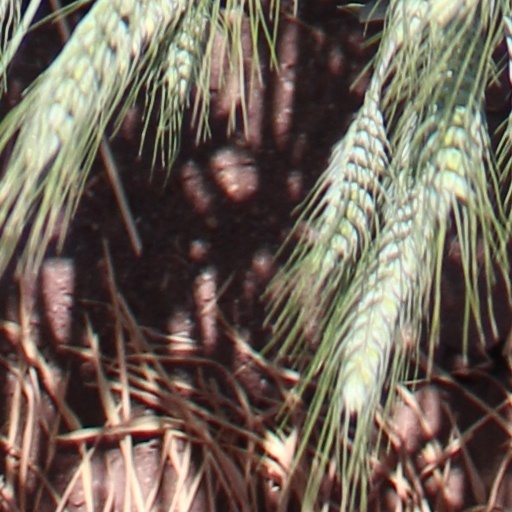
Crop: wheat